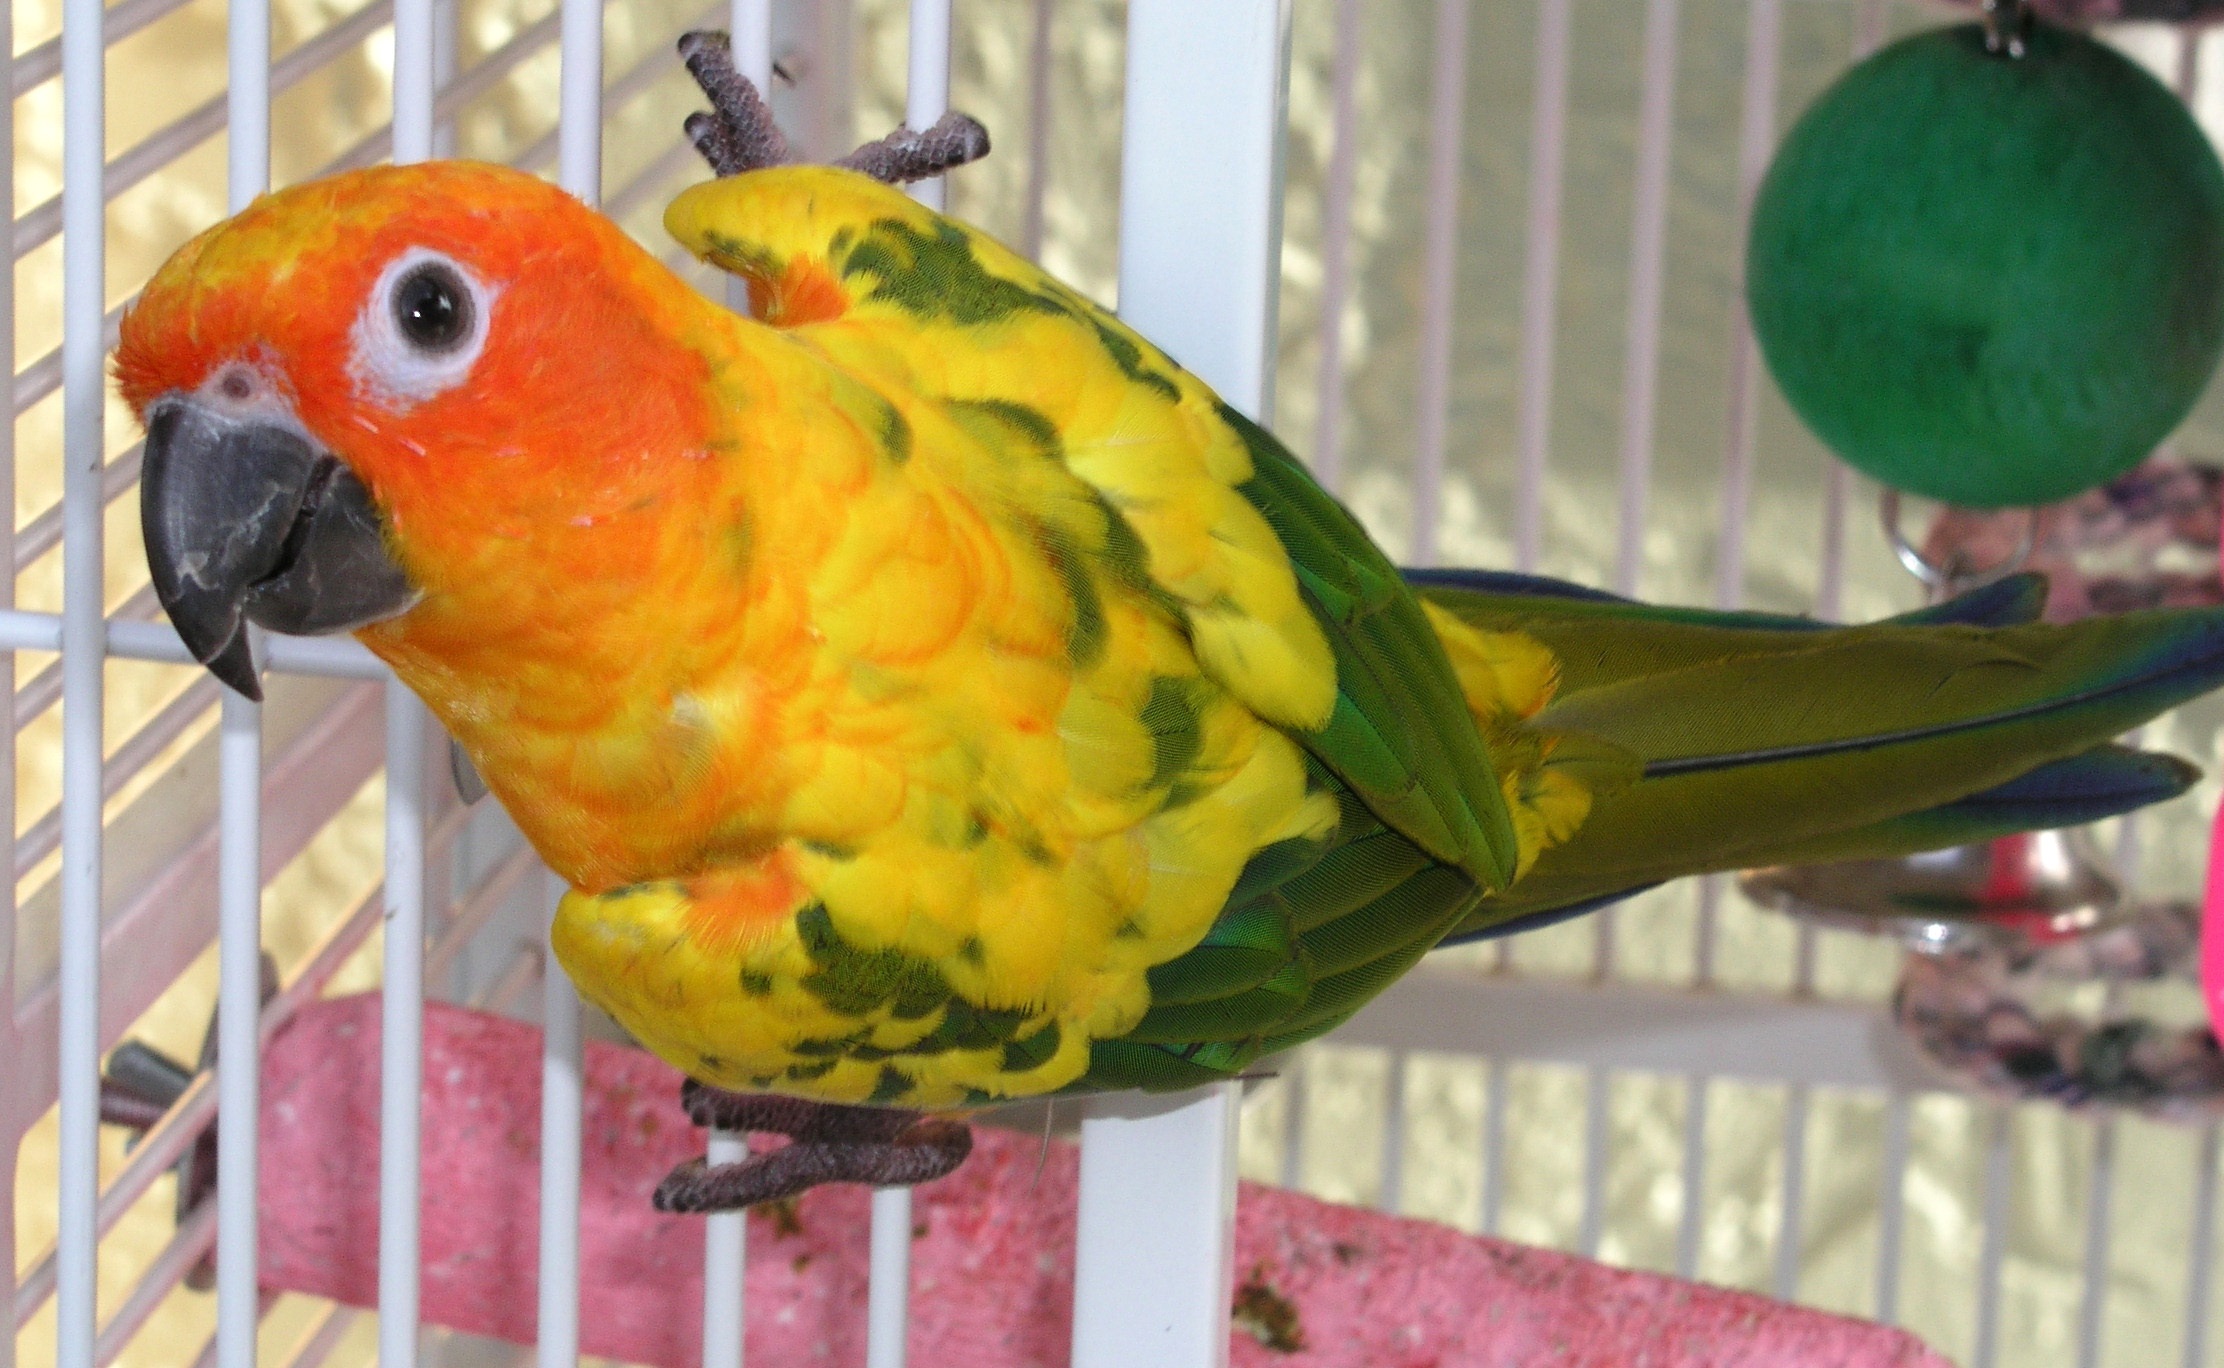
bird, wing, cute, pet, orange, green, beak, colourful, natural, colorful, yellow, toy, feather, avian, fauna, plumage, lorikeet, lovebird, macaw, one, vivid, eye, bright, vertebrate, parrot, exotic, parakeet, tropics, lori, common pet parakeet